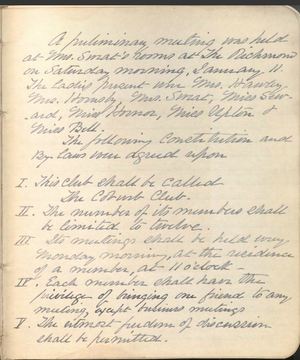
Margaret Jane Mussey Sweat est une autrice et poétesse américaine, réformatrice de Portland, dans le Maine. Elle est connue pour avoir écrit le premier roman américain lesbien, Ethel's love life